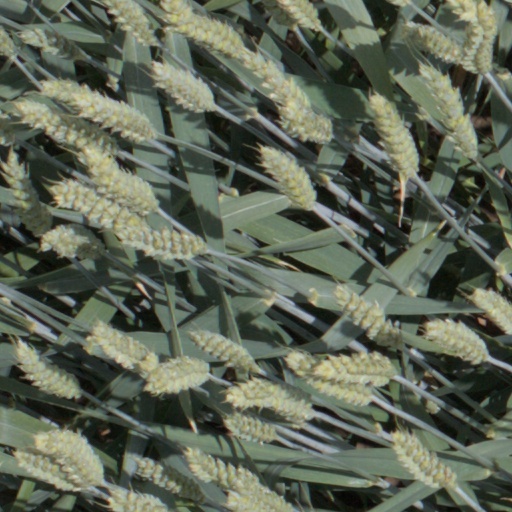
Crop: wheat